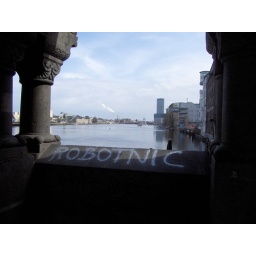
bridge over the river spree, berlin